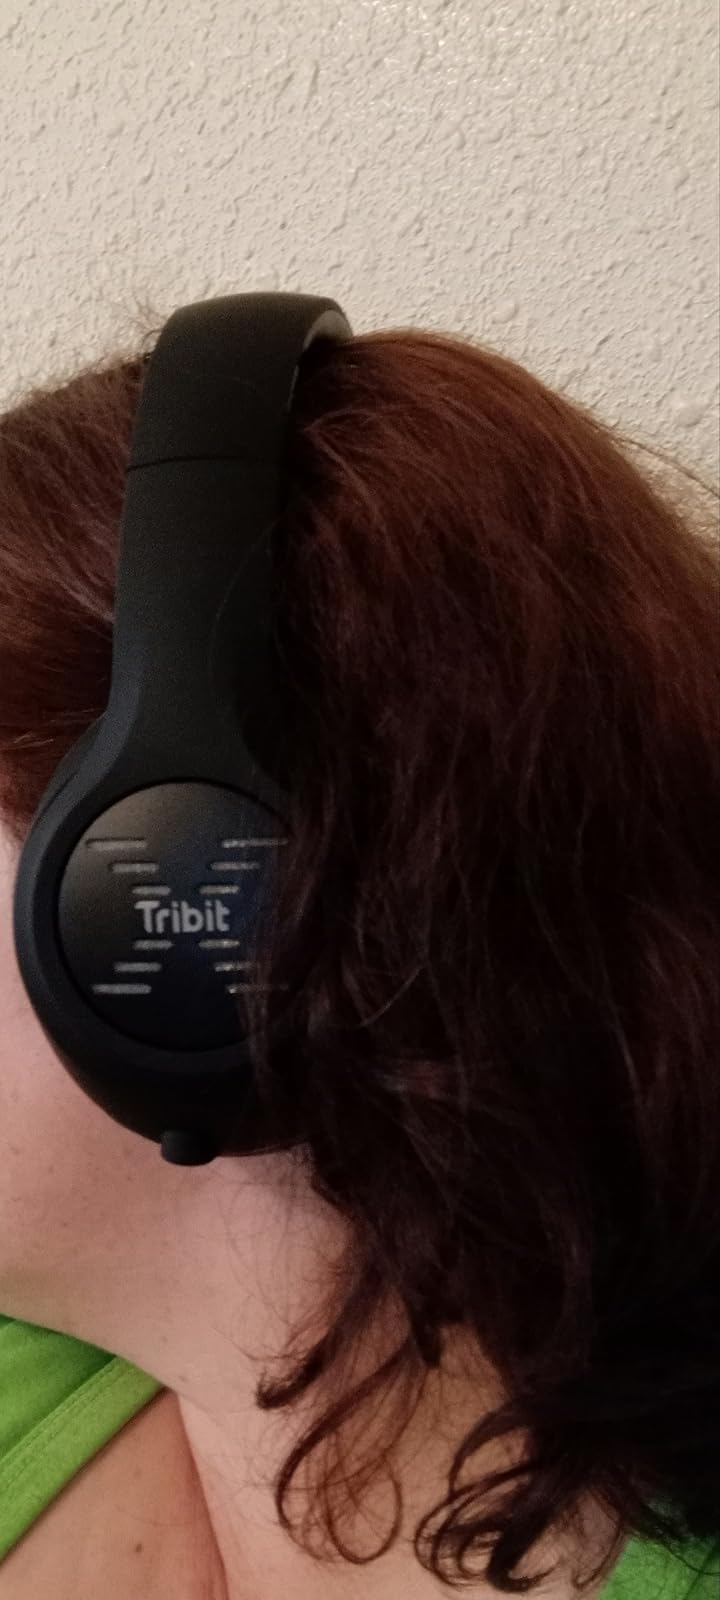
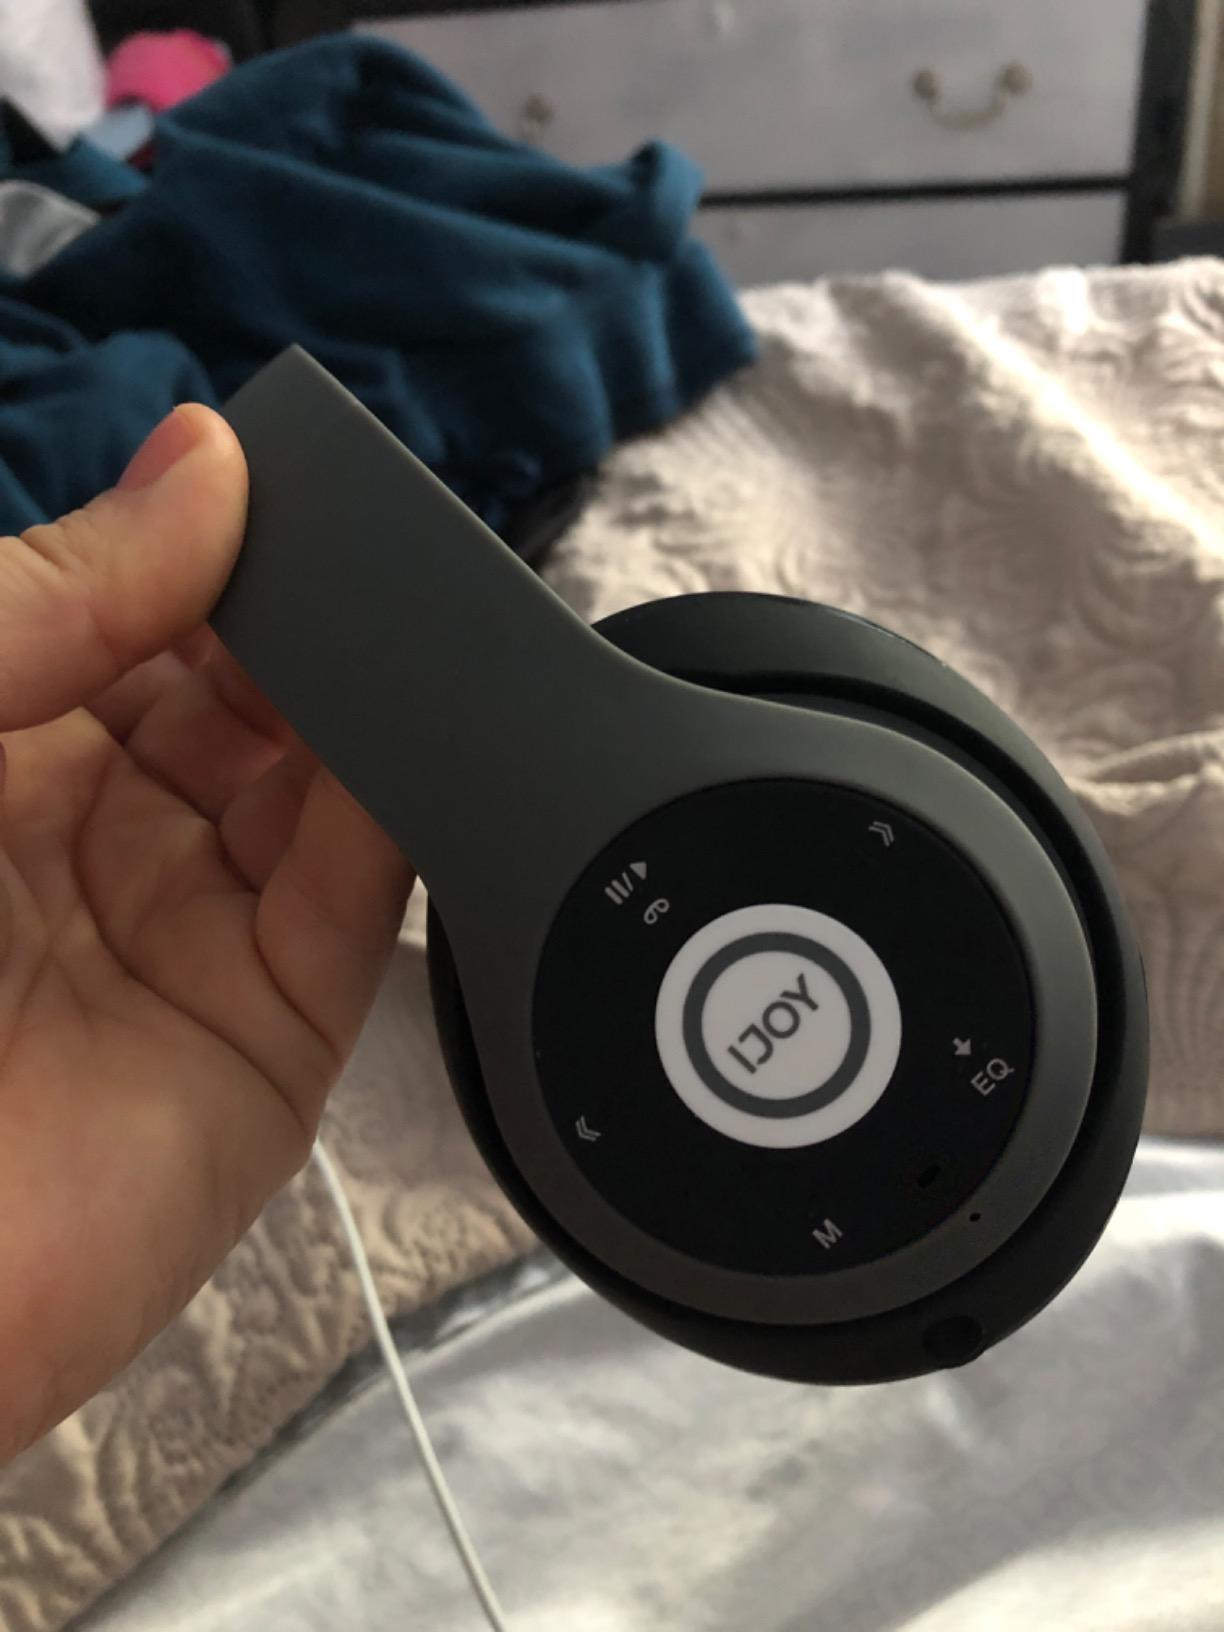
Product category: headphones
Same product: no